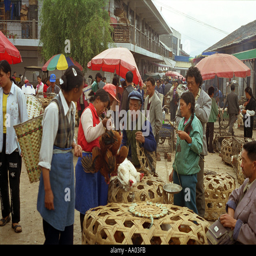
chicken and basket selling in a rural market